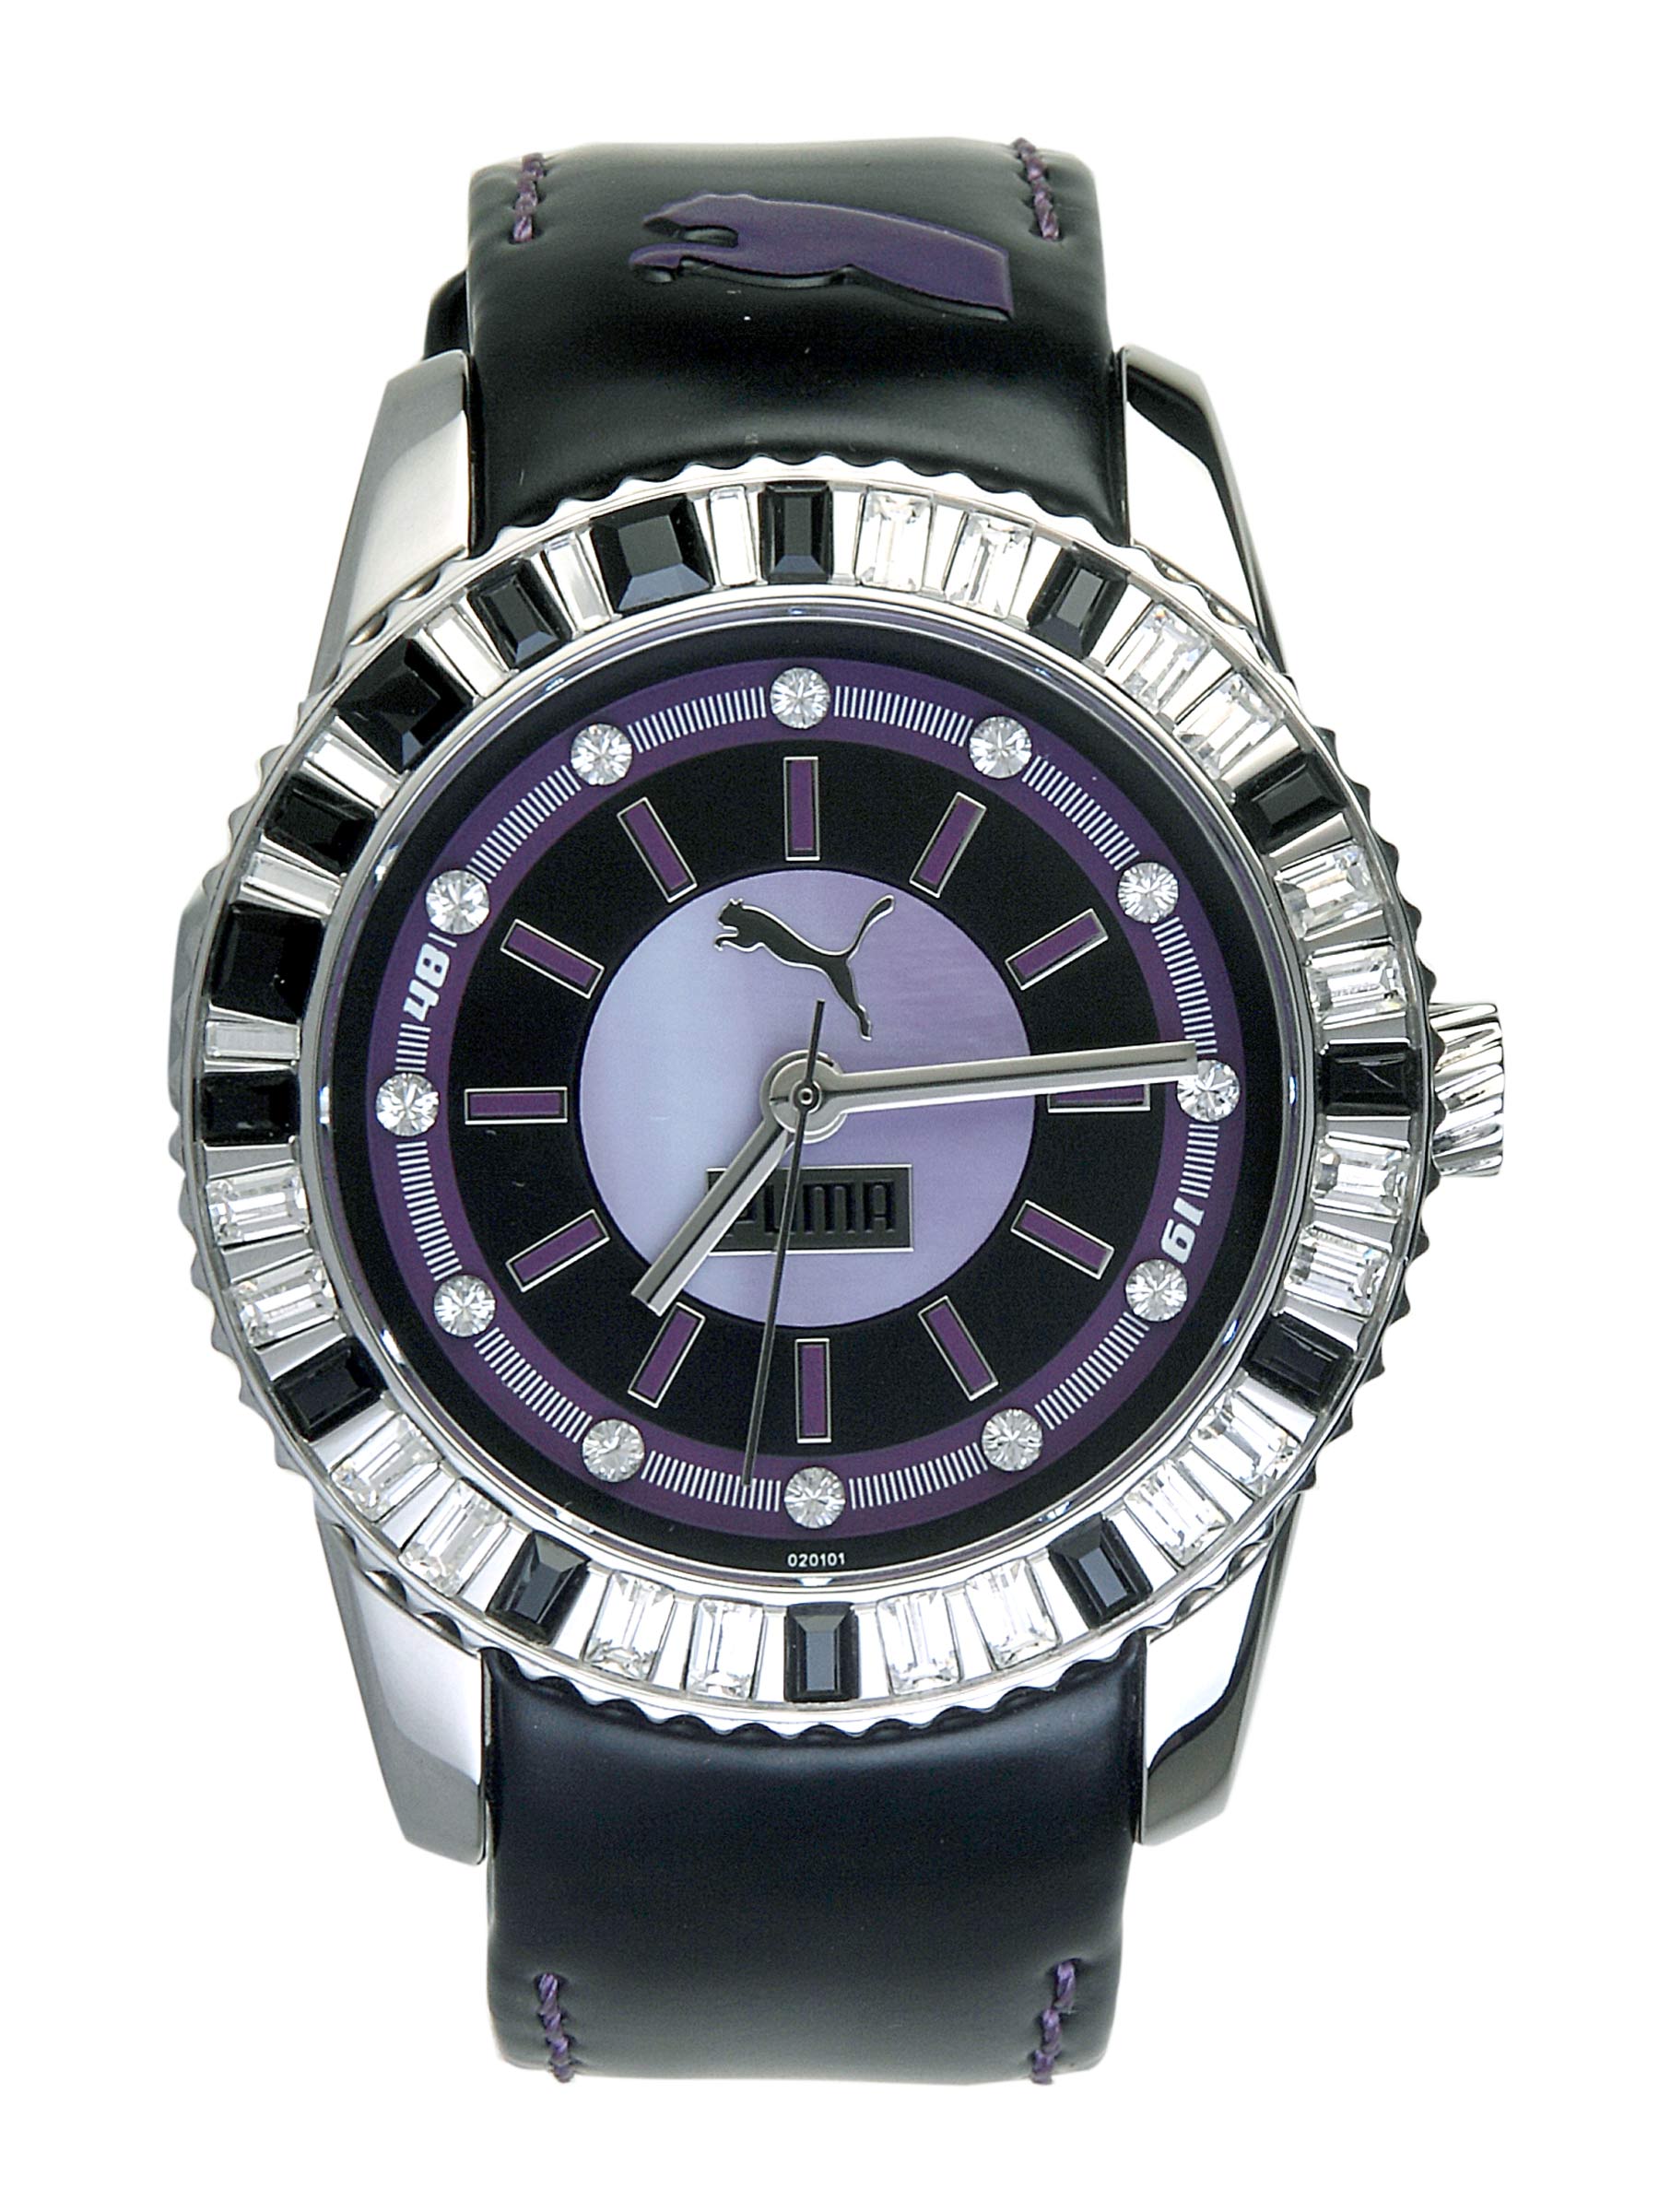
Puma Women Spark 351 Black Watches
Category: Accessories / Watches / Watches
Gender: Women
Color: Black
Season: Winter 2016
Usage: Casual